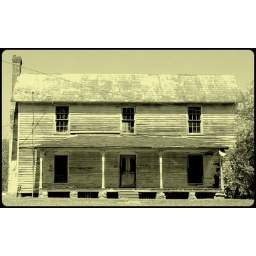
Old house near Stem, NC. Broken window panes, do not enter signs, satellite reception.